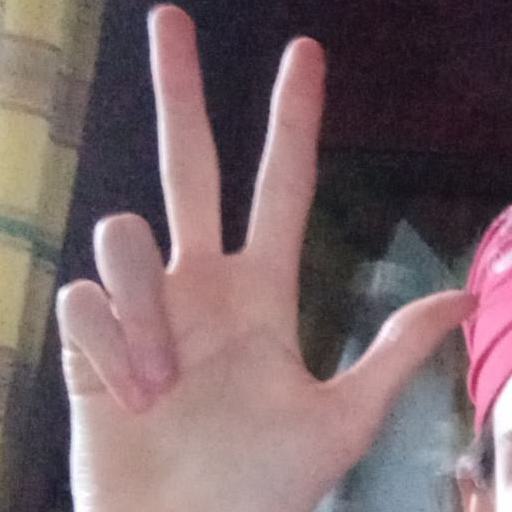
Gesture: three2